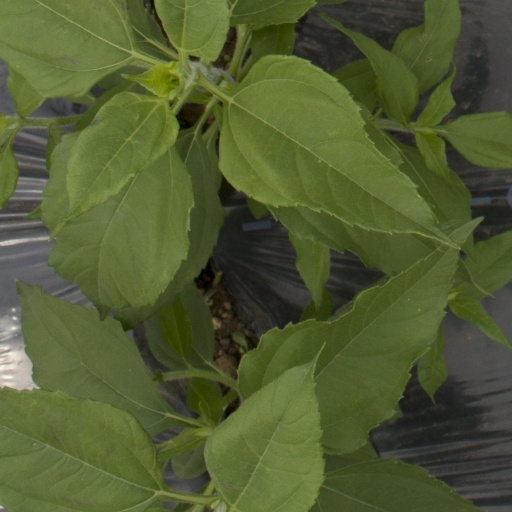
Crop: Jerusalem artichoke